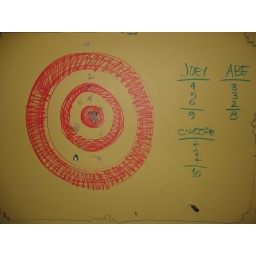
wall slated for demolition in our office